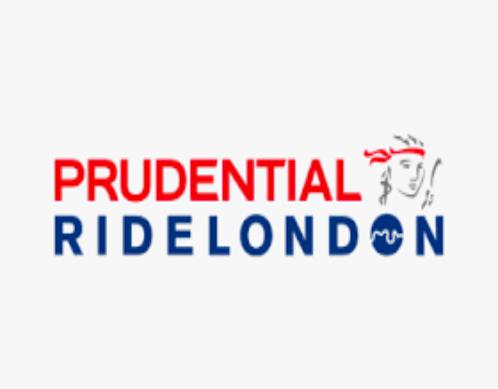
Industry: Others